Marco Almaviva

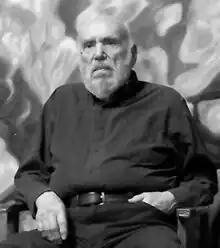
Marco Almaviva in his studio. 14 July 2023

Almaviva was born in Novi Ligure (Province of Alessandria, Italy). His father, the sculptor Armando Vassallo, Francesco Messina's first teacher and close friend, was one of the most representative of the small circle of artists who have distinguished themselves for their research potential and originality, representing alternative lines of research with respect to the dominant models in the Italian artistic culture of the Thirties. In contrast to the directives of fascism, Vassallo rejected the dominant classicism in the field of sculpture. He was the protagonist of a particular artistic journey: from his early experiences in liberty and art déco, through a significant intervention of stylistic reduction, in the mid-twenties he reached original solutions, characterized by the convergence of floral linearism with the volumetric essentiality attributable to the instances of Novecento Italiano. This research perspective led Vassallo to join the avant-garde group "Sintesi", inspired by the principles of Second Futurism. By the time Vassallo moved from Genoa to Novi Ligure, he had taken part in two Venice Biennals (1928 and 1930), and the 1925 Exposition des Arts Décoratifs in Paris; he had established relationships and worked with major exponents of art and culture of his time, from Adolfo Wildt to Arturo Martini, from Edgar Wood to Rino Valdameri, Giovanni Pastrone and Gabriele D'Annunzio,-drawing one of the posters of the blockbuster Cabiria. Anyway, Vassallo had already begun to express dissent against the fascist regime as far as art was concerned, openly criticizing its leaders, with his consequent exclusion from the public exhibition circuit. One of Vassallo's last presences in an official exhibition was in September 1933, together with Arturo Martini, with whom he shared the urgent need to renew Italian sculpture and art.